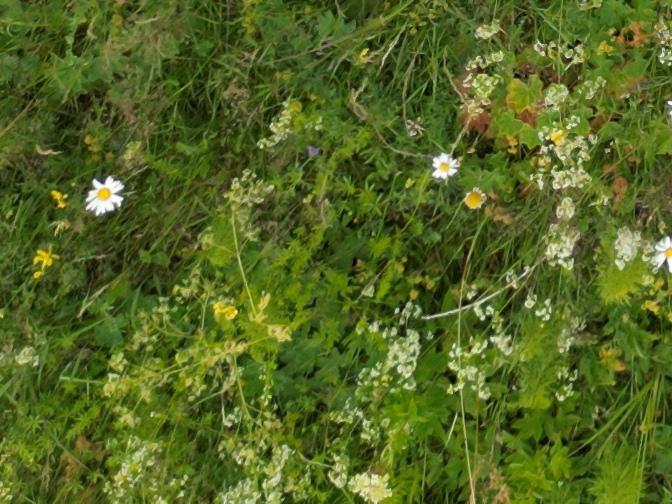
Flowers visible: yarrow flowers,  daisy flowers,  daisy flowers,  daisy flowers,  daisy flowers